Megabat

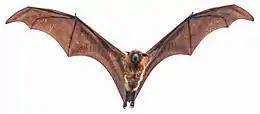
Indian flying fox ("Pteropus medius") in flight

Many megabat species are highly gregarious or social. Megabats will vocalize to communicate with each other, creating noises described as "trill-like bursts of sound", honking, or loud, bleat-like calls in various genera. At least one species, the Egyptian fruit bat, is capable of a kind of vocal learning called vocal production learning, defined as "the ability to modify vocalizations in response to interactions with conspecifics". Young Egyptian fruit bats are capable of acquiring a dialect by listening to their mothers, as well as other individuals in their colonies. It has been postulated that these dialect differences may result in individuals of different colonies communicating at different frequencies, for instance.